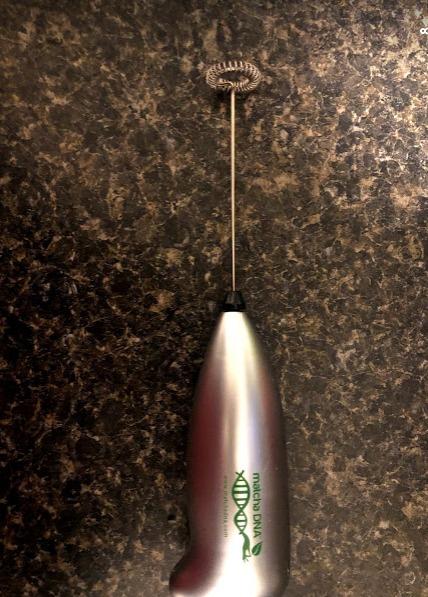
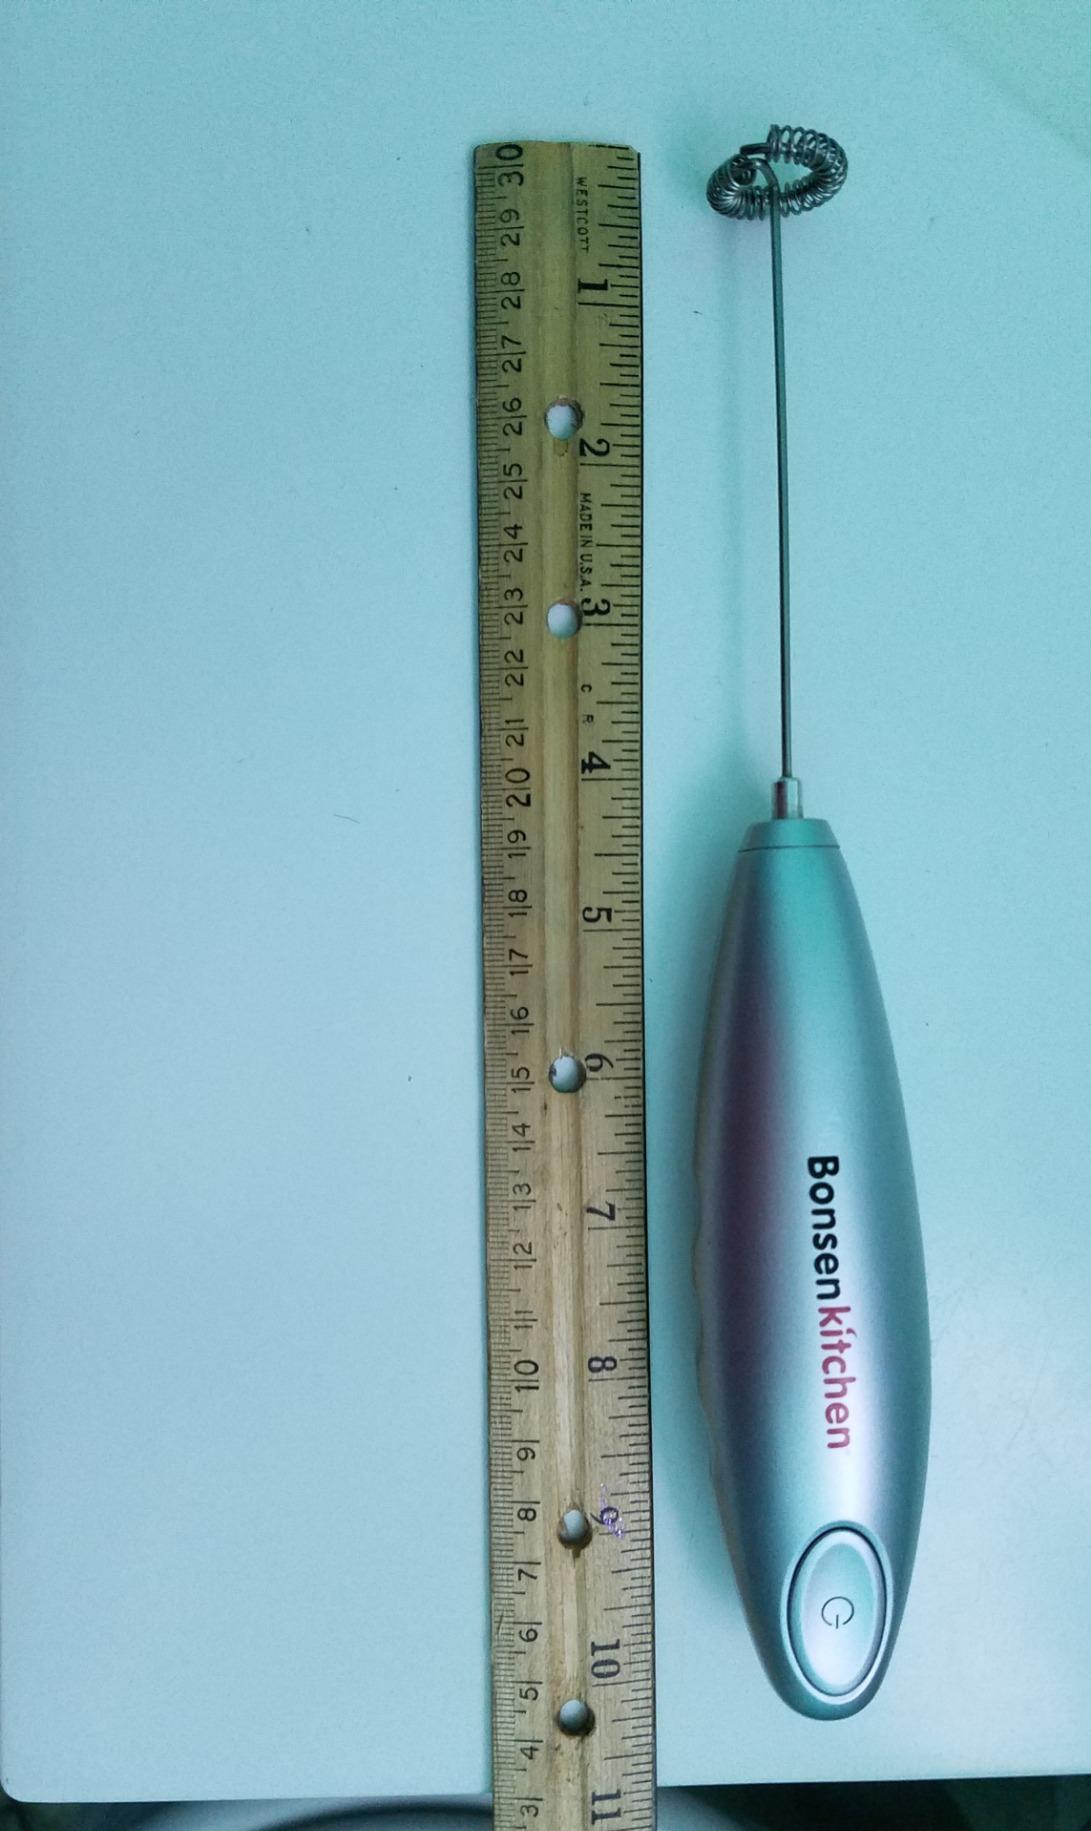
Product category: items_mixer
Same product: no